Maksym Shapoval

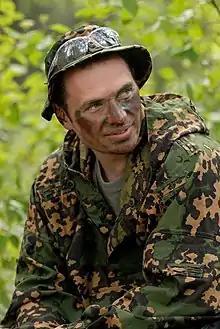
Shapoval in 2008

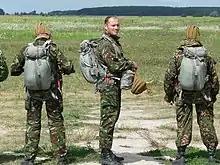
Shapoval with his special forces unit team in 2009

Shapoval began his military service as an officer in the Encrypted Communications and Security Mode of the Defense Intelligence of the Ministry of Defense of Ukraine. He also participated in a peacekeeping mission in Sierra Leone. Upon his return he served as a senior officer, commander of a group of scuba divers. In 2010–2012, he served in the Department of State Protection for the Protection of the First Person of the State. After UDO, he returned to his position as Chief of the Instructor Service and was subsequently appointed Deputy Commander of the Military Unit then made the Commander of the Military Unit.